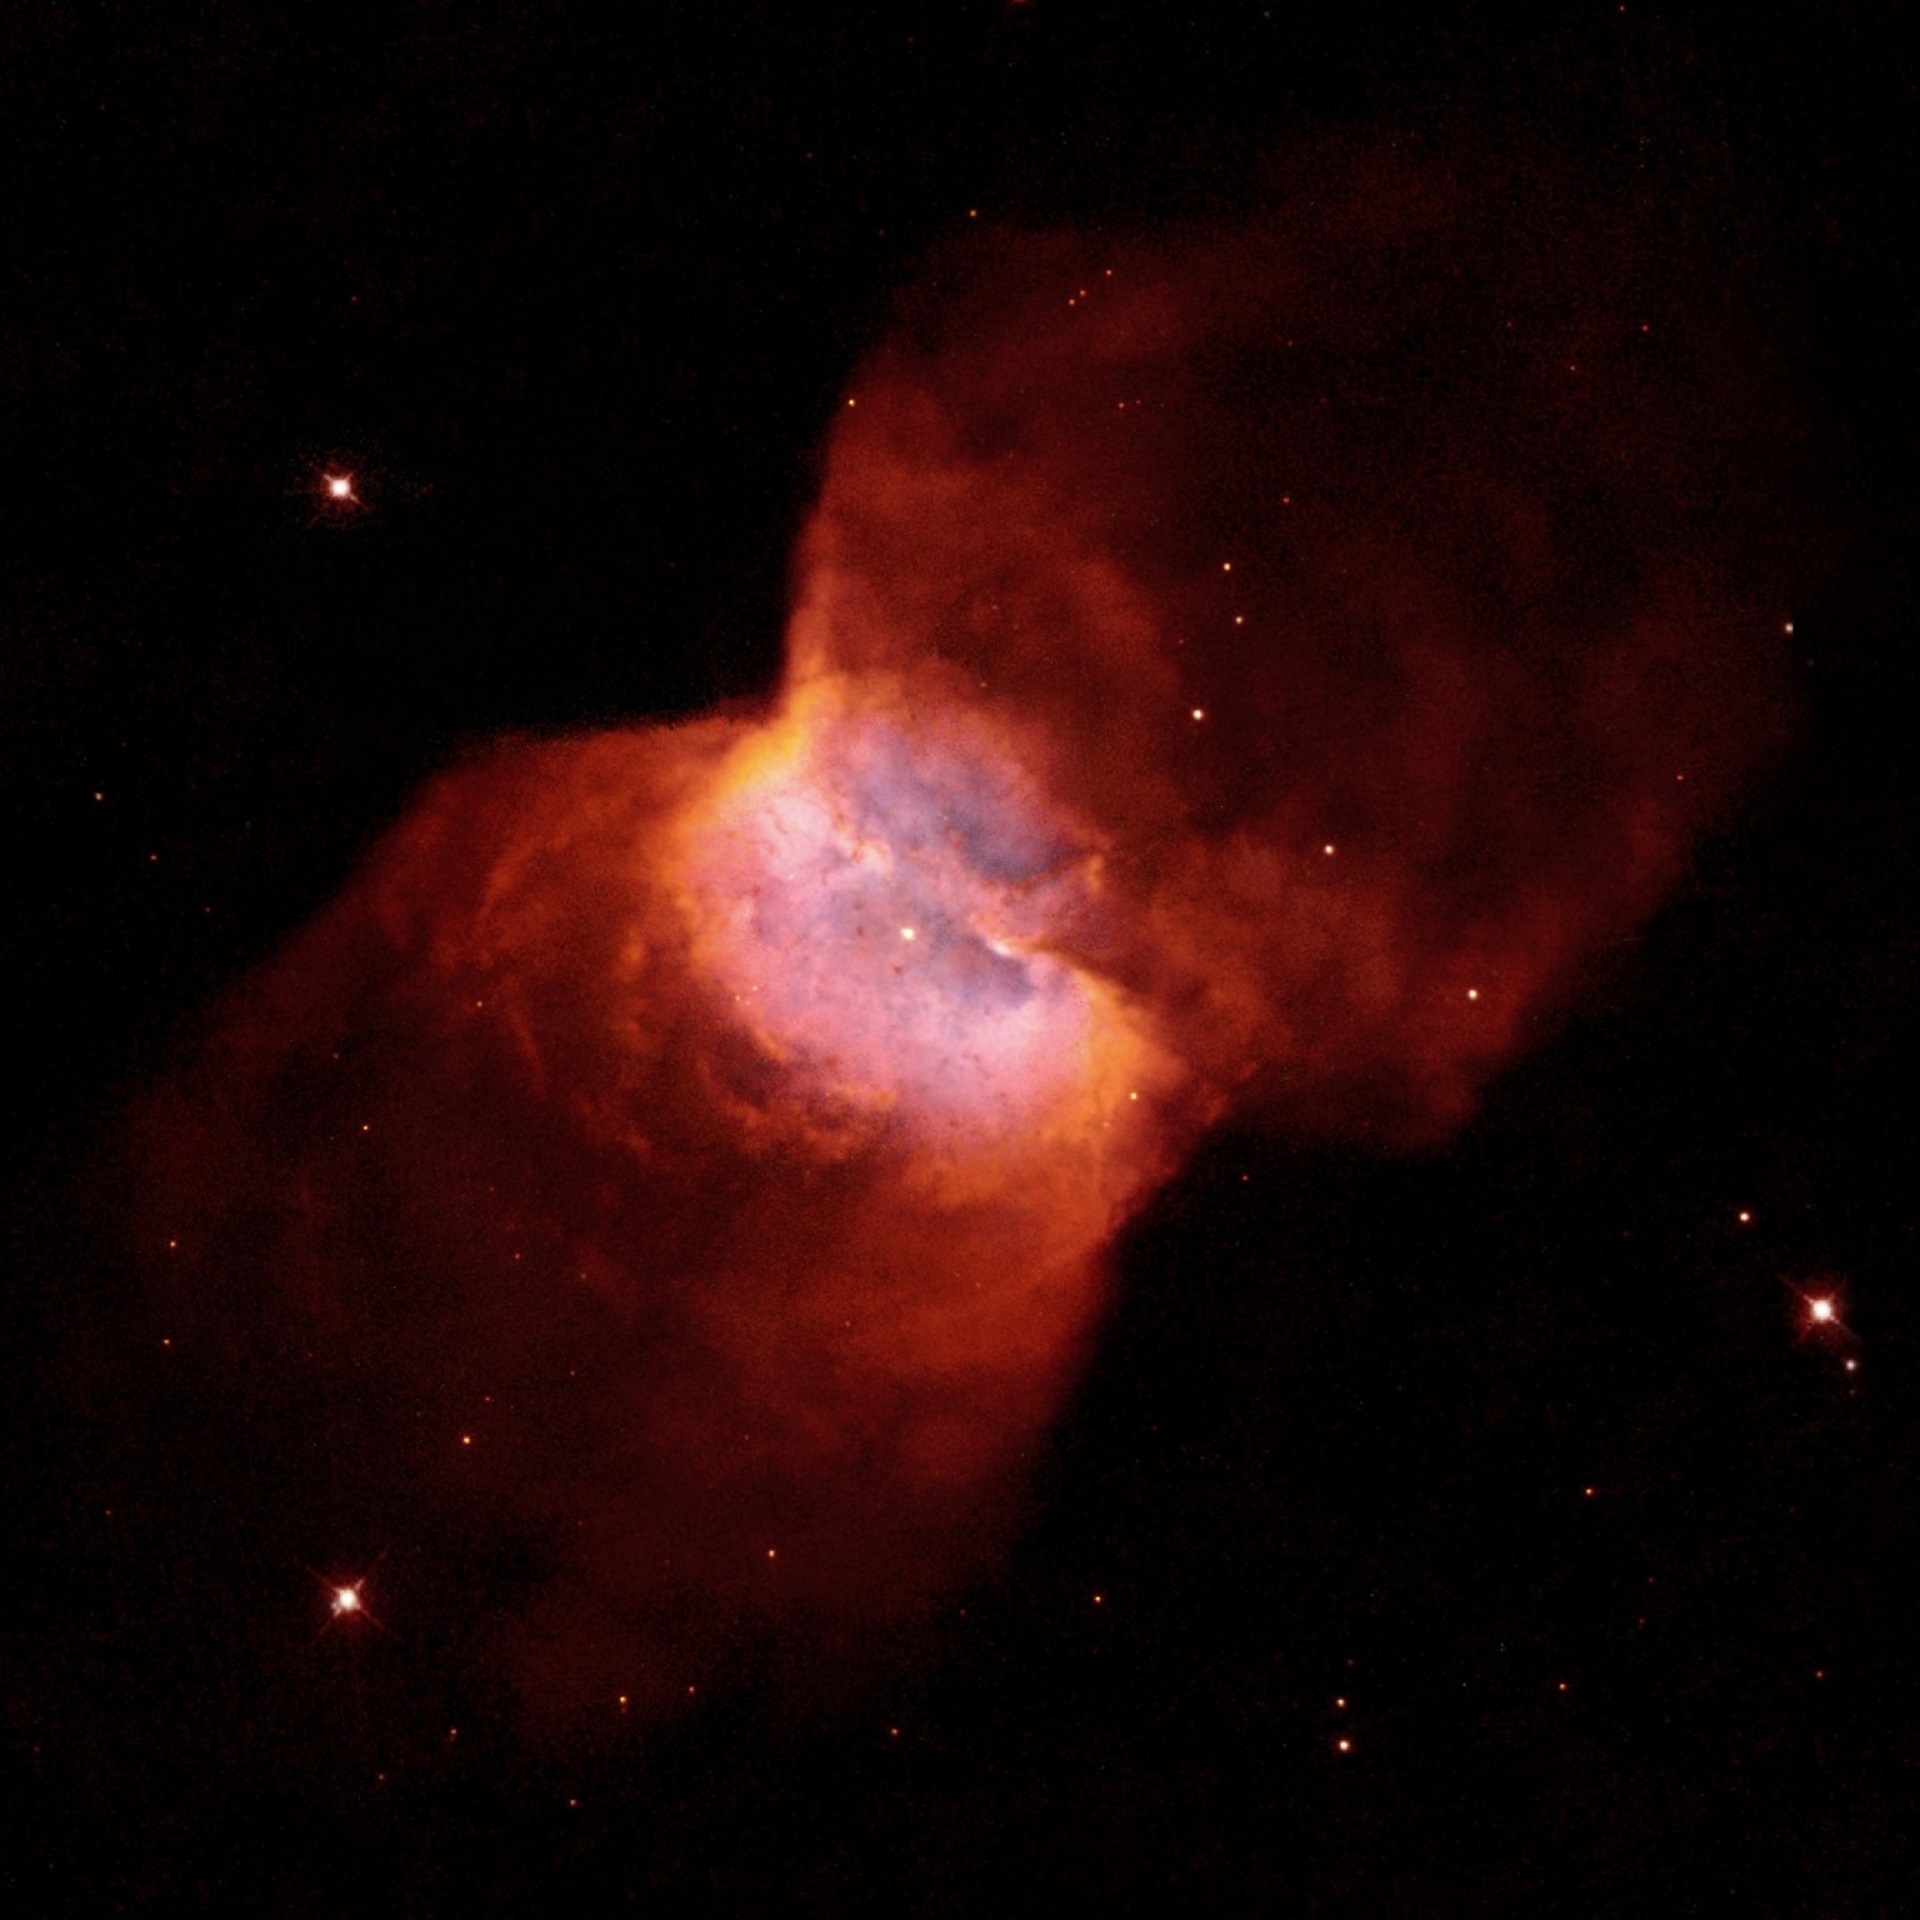
star, cosmos, atmosphere, space, dust, bug, blanket, nasa, nebula, outer space, bright, planetary, fiery, dying, hailstones, hubble, astronomical object, bubbling, geological phenomenon, space telescope, bipolar planetary nebula, outflows, scorpius, butterfly nebula, ngc 6302, compressed gas, trailing strands